Humes Preparatory Academy Middle School

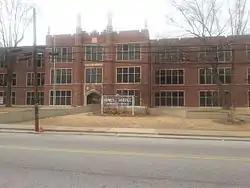
Humes School main entrance

Humes Preparatory Academy Middle School, formerly the L. C. Humes High School, is a middle school located in Memphis, Tennessee. It has also been known as North Side High School and as L.C. Humes Junior High School. It was open as a high school from the 1930s through 1967 and later became a middle school in the Memphis City Schools district. In 2004, the school was listed on the National Register of Historic Places for "its significance in education to Memphis, Tennessee and its Collegiate Gothic design", the latter the work of noted architect George Awsumb.